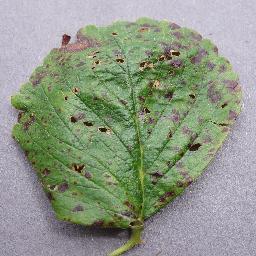
Label: Strawberry___Leaf_scorch